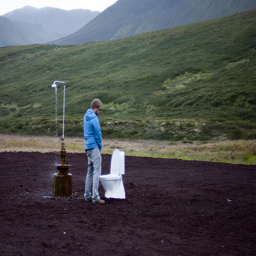
Man in blue jacket using a toilet in a field.
an image of a man urinating in a toilet outside
A man appears to be urinating to a toilet that is outdoors.
A man stands in a dirt field and pees into a toilet.
a person using a toilet outdoors in the open